Tlalpan

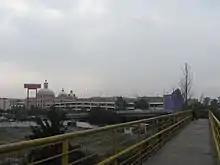
View of Tecnológico de Monterrey from pedestrian bridge on the Mexico-Xochimilco road. Also visible are the Periférico bridges and a Costco store.

Monterrey Institute of Technology and Higher Education, Mexico City is physically small, densely packed campus that is divided into two parts. In one are the academic and administrative facilities, and in the other are the sports facilities. The design of its buildings reflect the various architectural styles that exist in Mexico City from the 17th to the 20th centuries., and is designed to reflect the historic center of this city. The campus offers programs and degrees from the high school/preparatory level to the doctorate level. Most university and graduate school programs focus on the sciences and technology, with a number of business and legal programs. The campus also sponsors research programs in the applied sciences as well as recreational and counseling programs for its students.(campus p19) The campus was founded in 1973 and was originally located in downtown Mexico City.